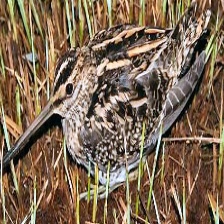
Species: JACK SNIPE
Scientific name: LYMNOCRYPTES MINIMUS